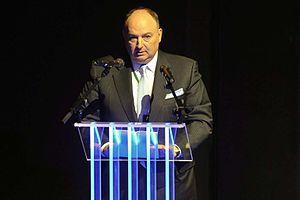
Le Forum mondial de l'Holocauste regroupe une série d'événements visant à préserver le souvenirs des atrocités de l'Holocauste, aussi appelé « Shoah » deux termes désignant le génocide des Juifs commis par l’Allemagne nazie pendant la Seconde Guerre mondiale.